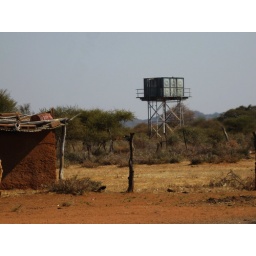
Tobela water tower which is supplied by truck